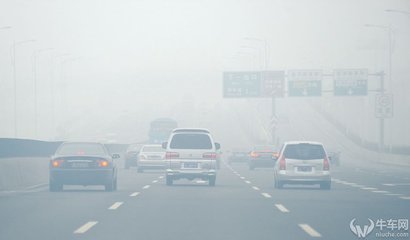
Weather: foggy or hazy